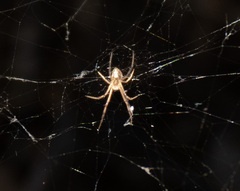
Species: Lactrodectus_hesperus